Fairview School Building (Fairview, Arkansas)

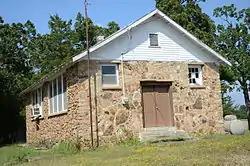

The Fairview School Building is a historic school building in rural Marion County, Arkansas. It is located on the north side of County Road 8064, just west of its junction with Arkansas Highway 178 and the Fairview fire department. It is a single-story stone structure with a gabled tin roof whose eaves have exposed rafter tails in the Craftsman style. Its walls are of both cut and uncut fieldstone, and the foundation is also stone. The main (south-facing) facade is symmetrical, with sash windows flanking a raised double door. The school was built in 1927 by local volunteer labor, despite a downturn in the area's population and economy.